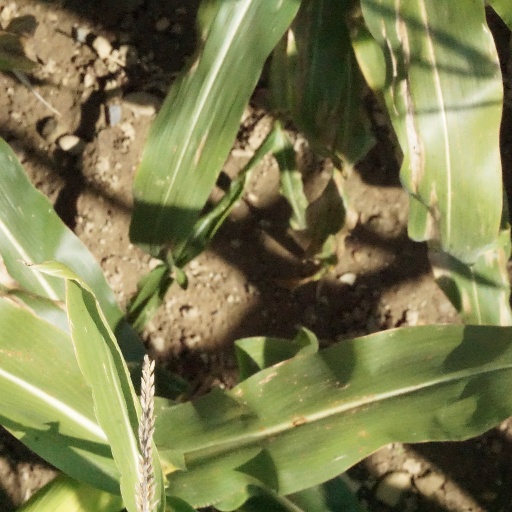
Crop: maize; corn